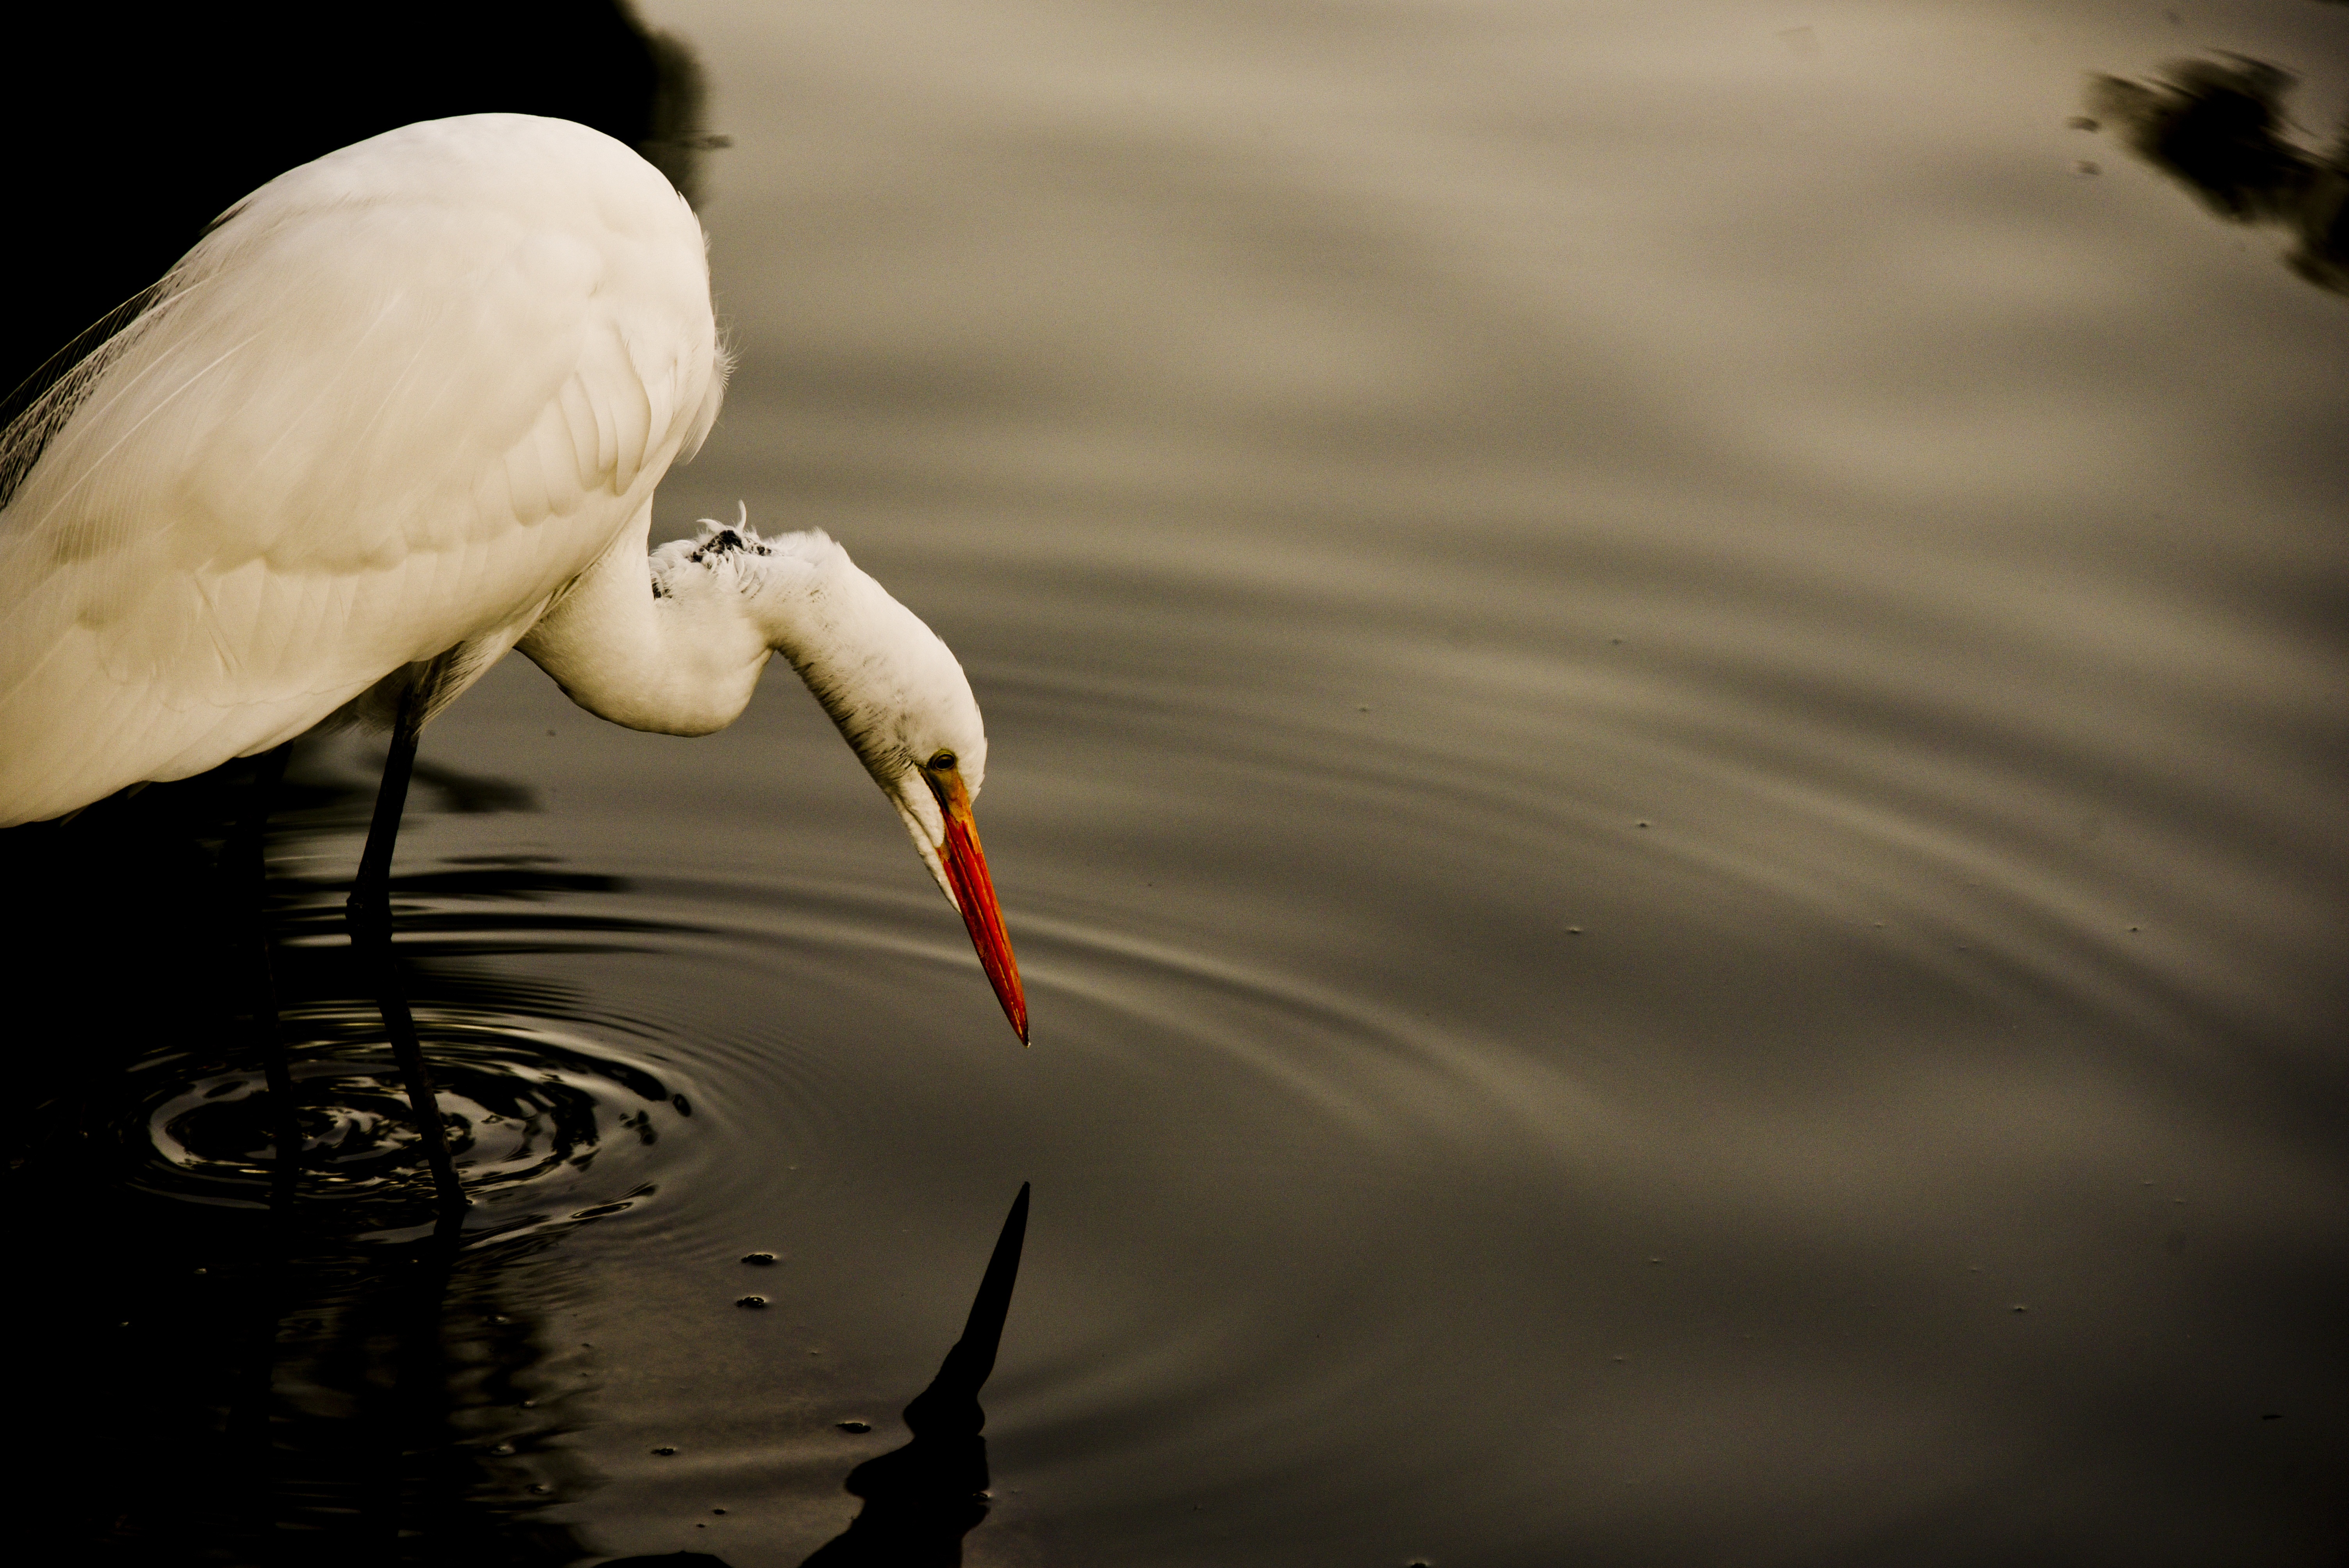
water, nature, bird, wing, white, lake, wildlife, wild, reflection, beak, fishing, fauna, close up, outdoors, long, eating, great, neck, vertebrate, egret, water bird, graceful, great white egret